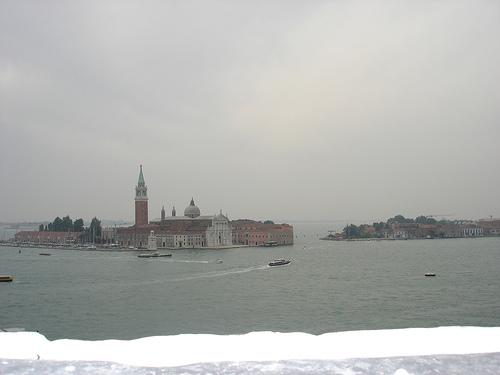
Weather: snow or frosty